2025 conclave

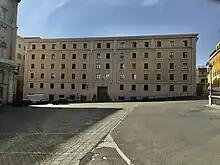
Cardinals participating in the conclave stayed at Domus Sanctae Marthae.

Following the death of Pope Francis, preparations began at Domus Sanctae Marthae for housing the cardinal electors. These included setting up barriers or opaque film at the windows to prevent outside contact and the construction of spaces for the celebration of the Sacrament of Penance, private prayer, and meals. Signal jammers were used to isolate the electors from Bluetooth, Wi-Fi, and mobile networks. Because the building has only 129 bedrooms, it was necessary to provide accommodations for the 133 electors and support personnel, who stayed at Santa Marta Vecchia, next door to the main dormitory.